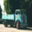
Label: truck